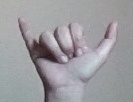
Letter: ya